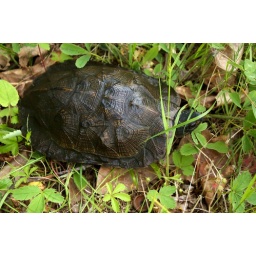
We put her in the clover in the back of the house and she quickly lifted her head and smelled water near by.